Palazzo Braschi

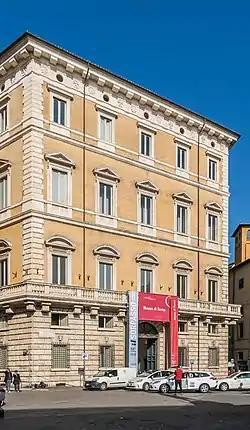
Façade of the palace on Piazza di S. Pantaleo

Palazzo Braschi is a large Neoclassical palace in Rome, Italy and is located between the Piazza Navona, the Campo de' Fiori, the Corso Vittorio Emanuele II and the Piazza di Pasquino. It presently houses the Museo di Roma, the "Museum of Rome", covering the history of the city in the period from the Middle Ages through the nineteenth century.